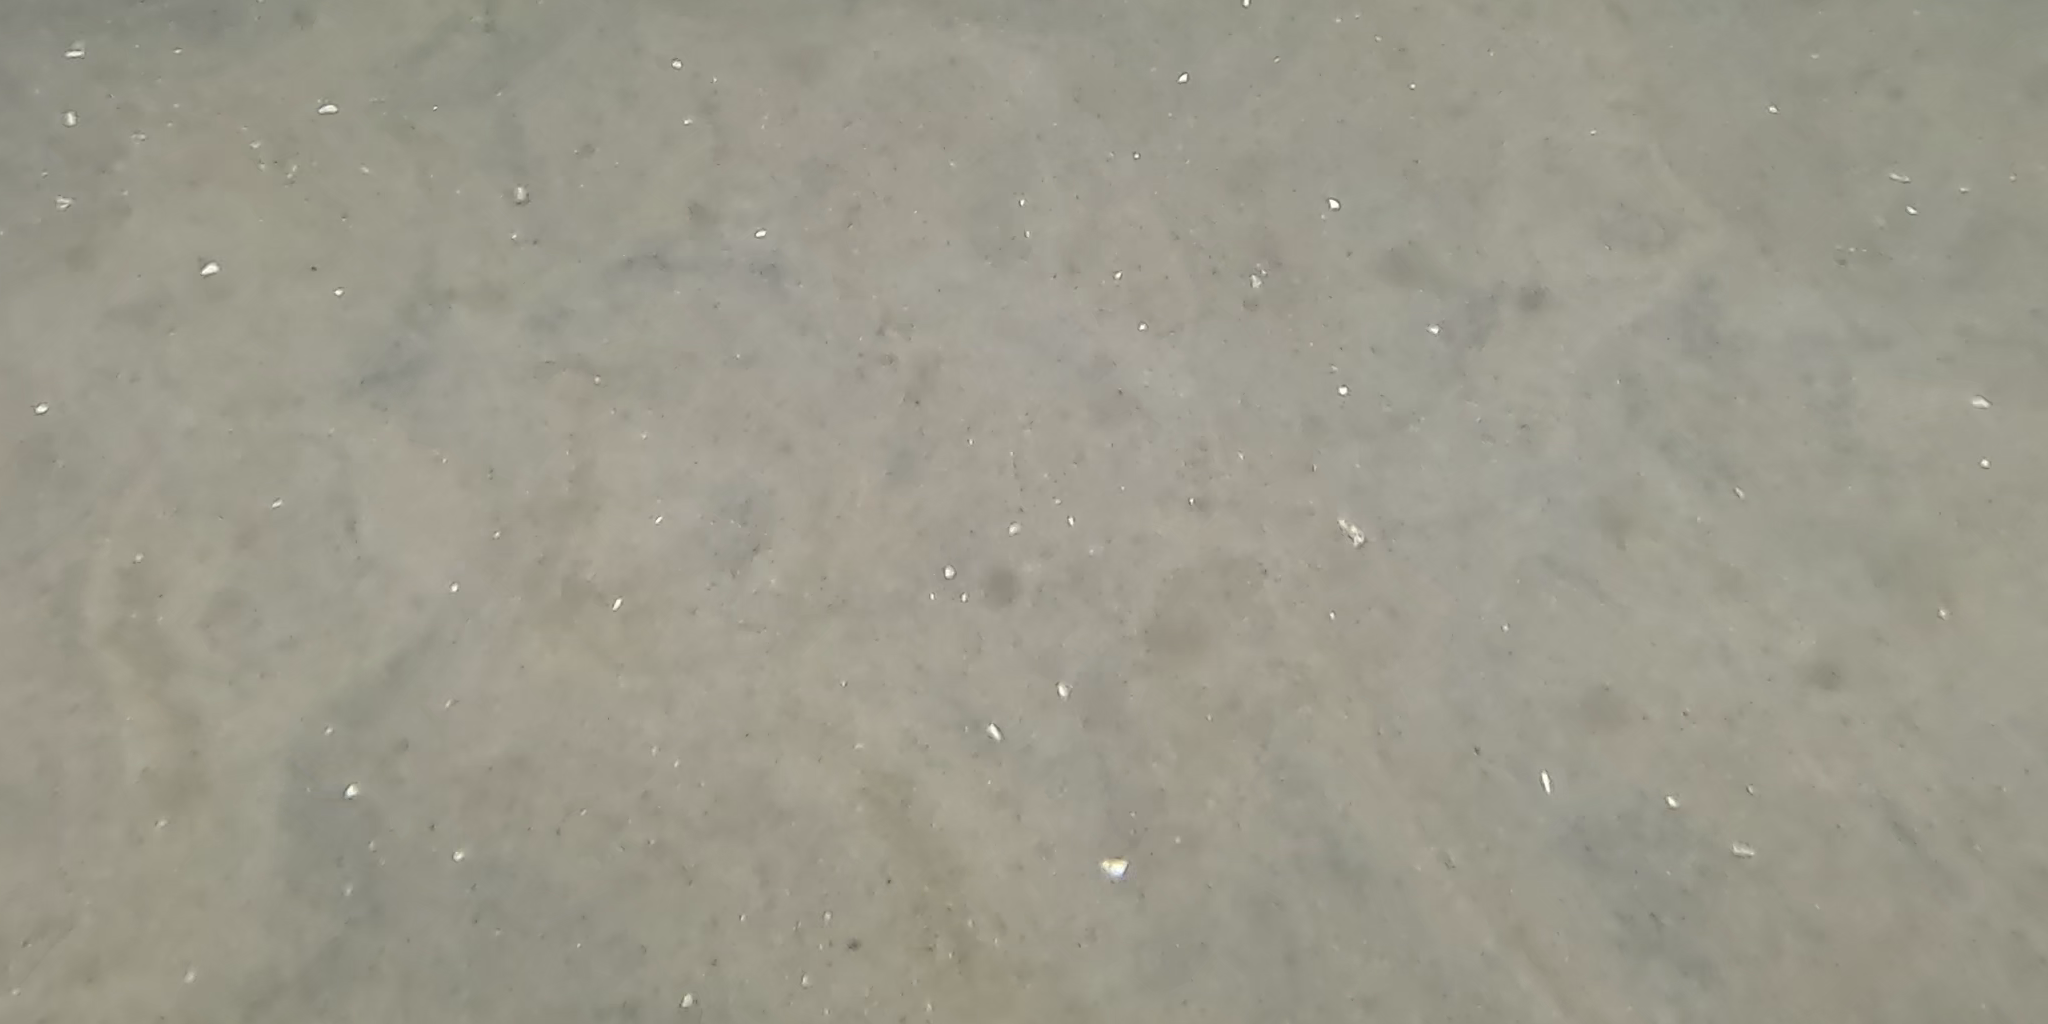
Seabed habitat: sand